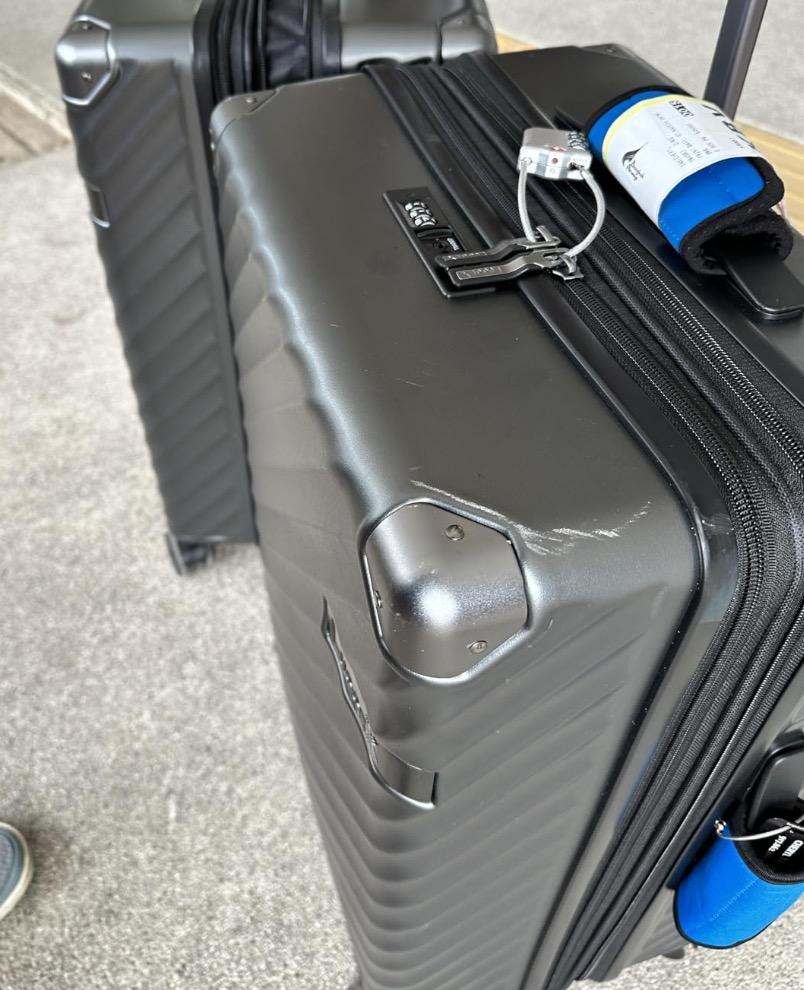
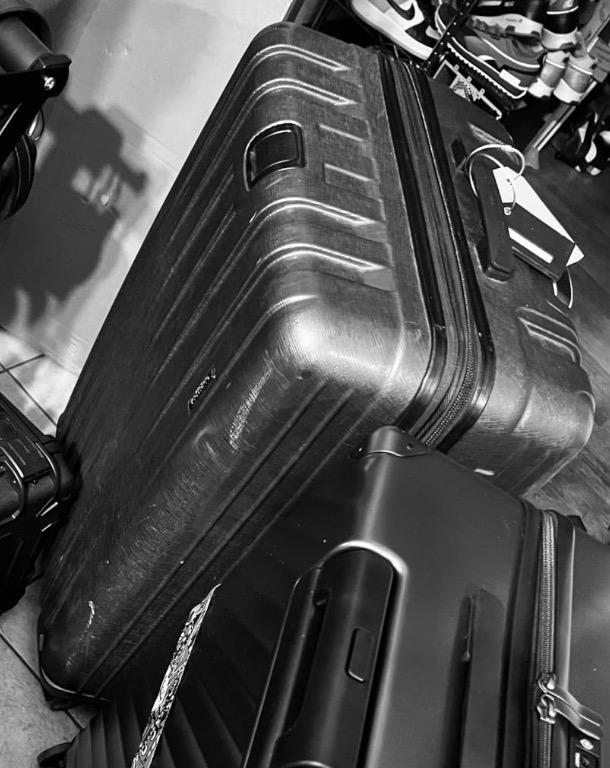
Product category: misc
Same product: yes